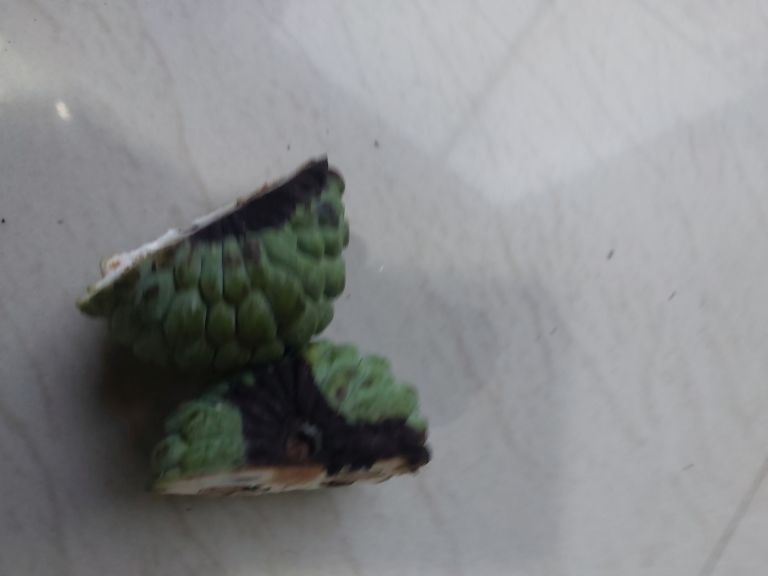
Disease label: Diplodia Rot